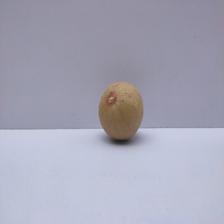
Size: Medium